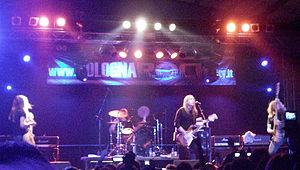
Angel Witch est un groupe de heavy metal britannique, originaire de Londres, en Angleterre. Angel Witch fait principalement partie de la vague New wave of British heavy metal.